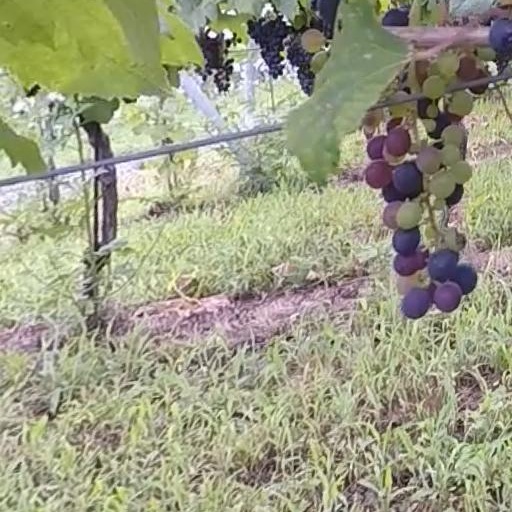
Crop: grape